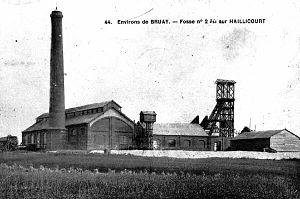
La fosse nᵒ 2 bis de la Compagnie des mines de Bruay est un ancien charbonnage du Bassin minier du Nord-Pas-de-Calais, situé à Haillicourt. Les travaux de fonçage débutent en décembre 1903 et la fosse commence à produire en 1907. Son aérage est assuré par la fosse nᵒ 2, sise à plus de deux kilomètres et demi à Bruay-la-Buissière, et reconstruite dans ce but en 1890 après avoir été abandonnée en 1868 à cause de venues d'eau. Des cités sont bâties à côté de la fosse, et les terrilsnᵒˢ 9 et 9A, 2 bis de Bruay Ouest et 2 bis de Bruay Est, sont édifiés.
La Compagnie des mines de Bruay extrayait la houille dans le Bassin minier du Nord-Pas-de-Calais. Elle exploitait dix-huit puits de mine répartis sur huit sites de production situés à Bruay-la-Buissière, Haillicourt, Divion et Houdain.